Bombardier MultiLevel Coach

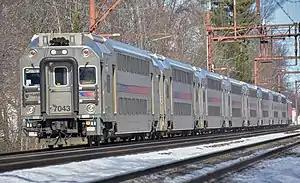
NJ Transit MultiLevel cab car #7043 passing Mountain Station

The MultiLevel Coach is a bi-level passenger rail car for use on commuter rail lines. Originally built by Bombardier Transportation beginning in 2006, they are now built by Alstom since 2021, who markets the coaches as part of their Adessia Coach series.